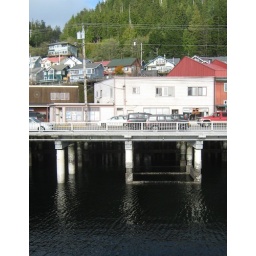
the pacific ocean is under our main road